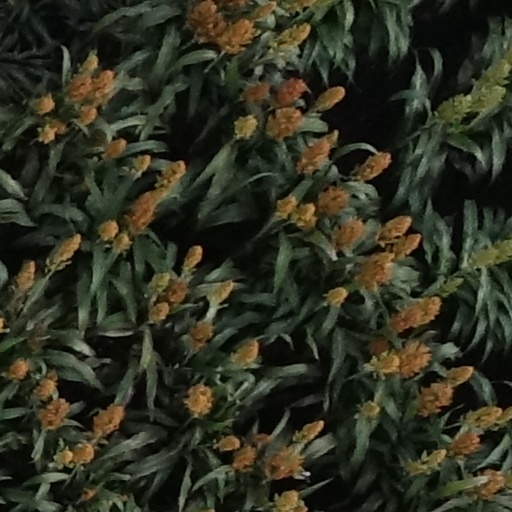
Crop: sorghum